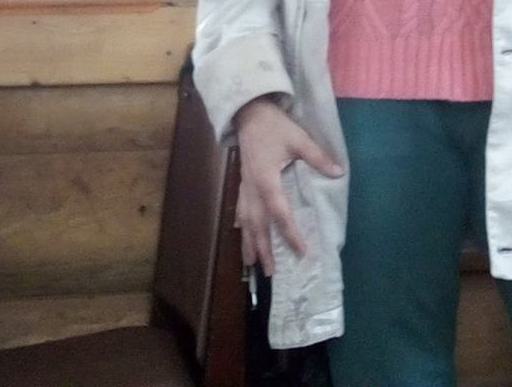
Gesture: no_gesture